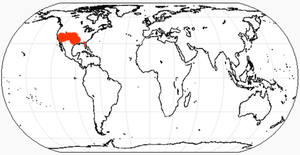
Canis lepophagus est une espèce éteinte de Canidés qui était endémique d'une grande partie de l'Amérique du Nord. Il est proposé qu'il soit à l'origine des loups et des coyotes.